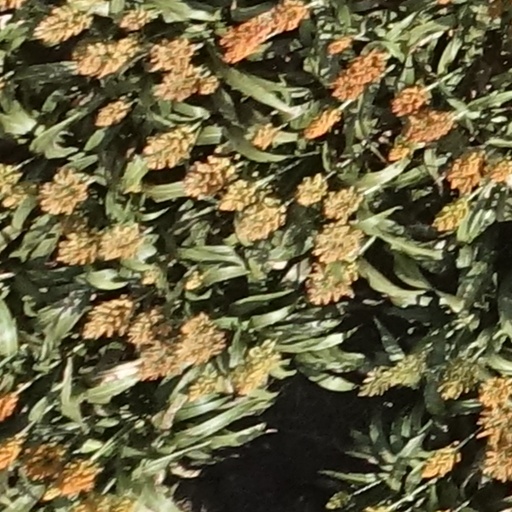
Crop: sorghum